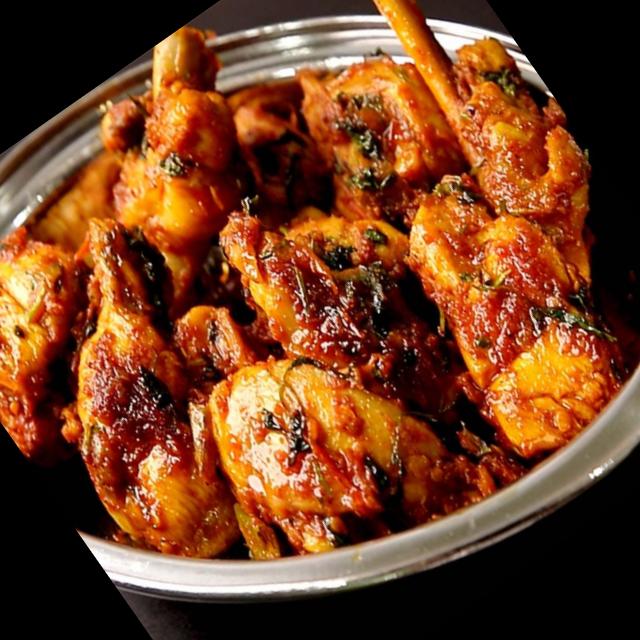
Dish: chicken_curry